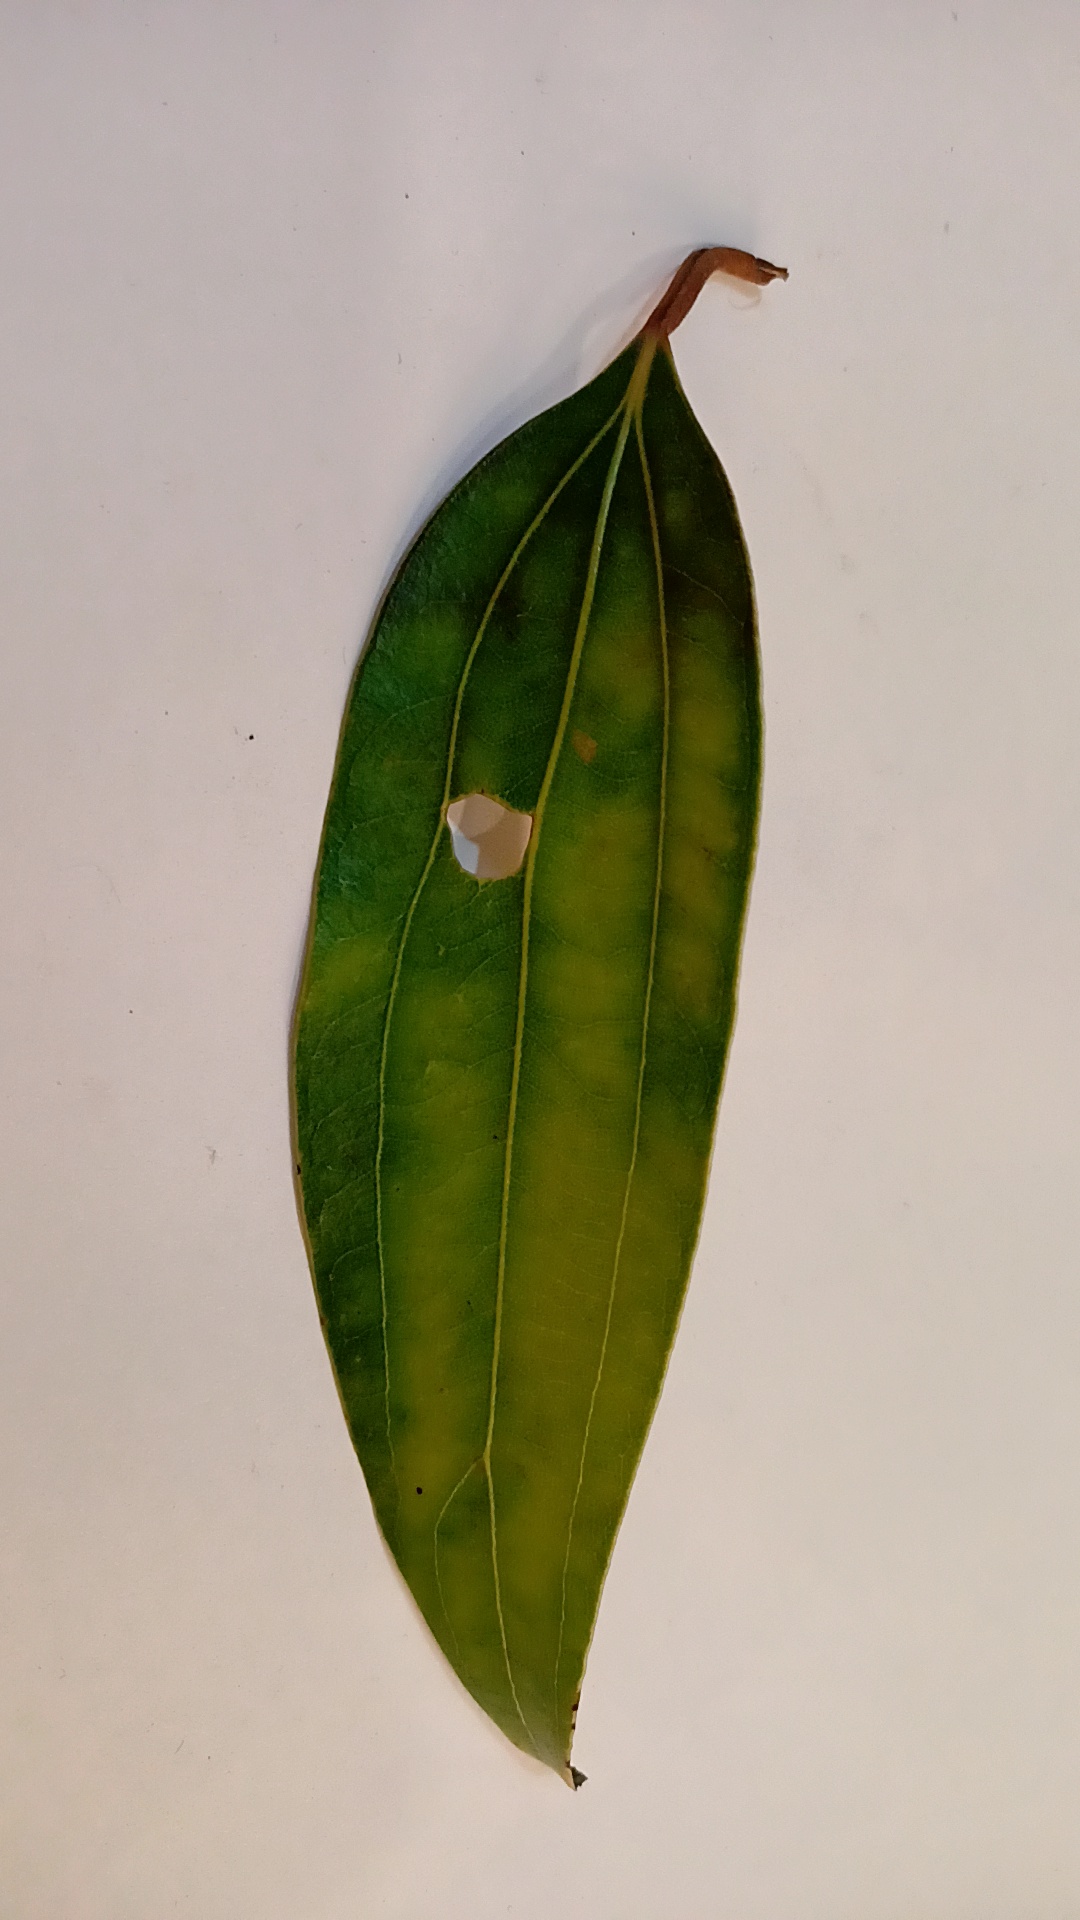
Label: Disease